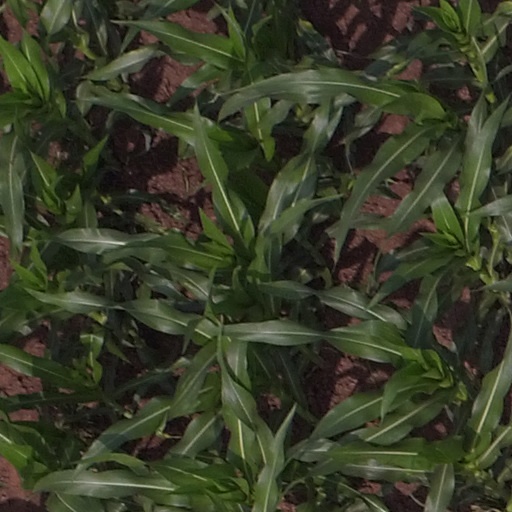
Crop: maize; corn